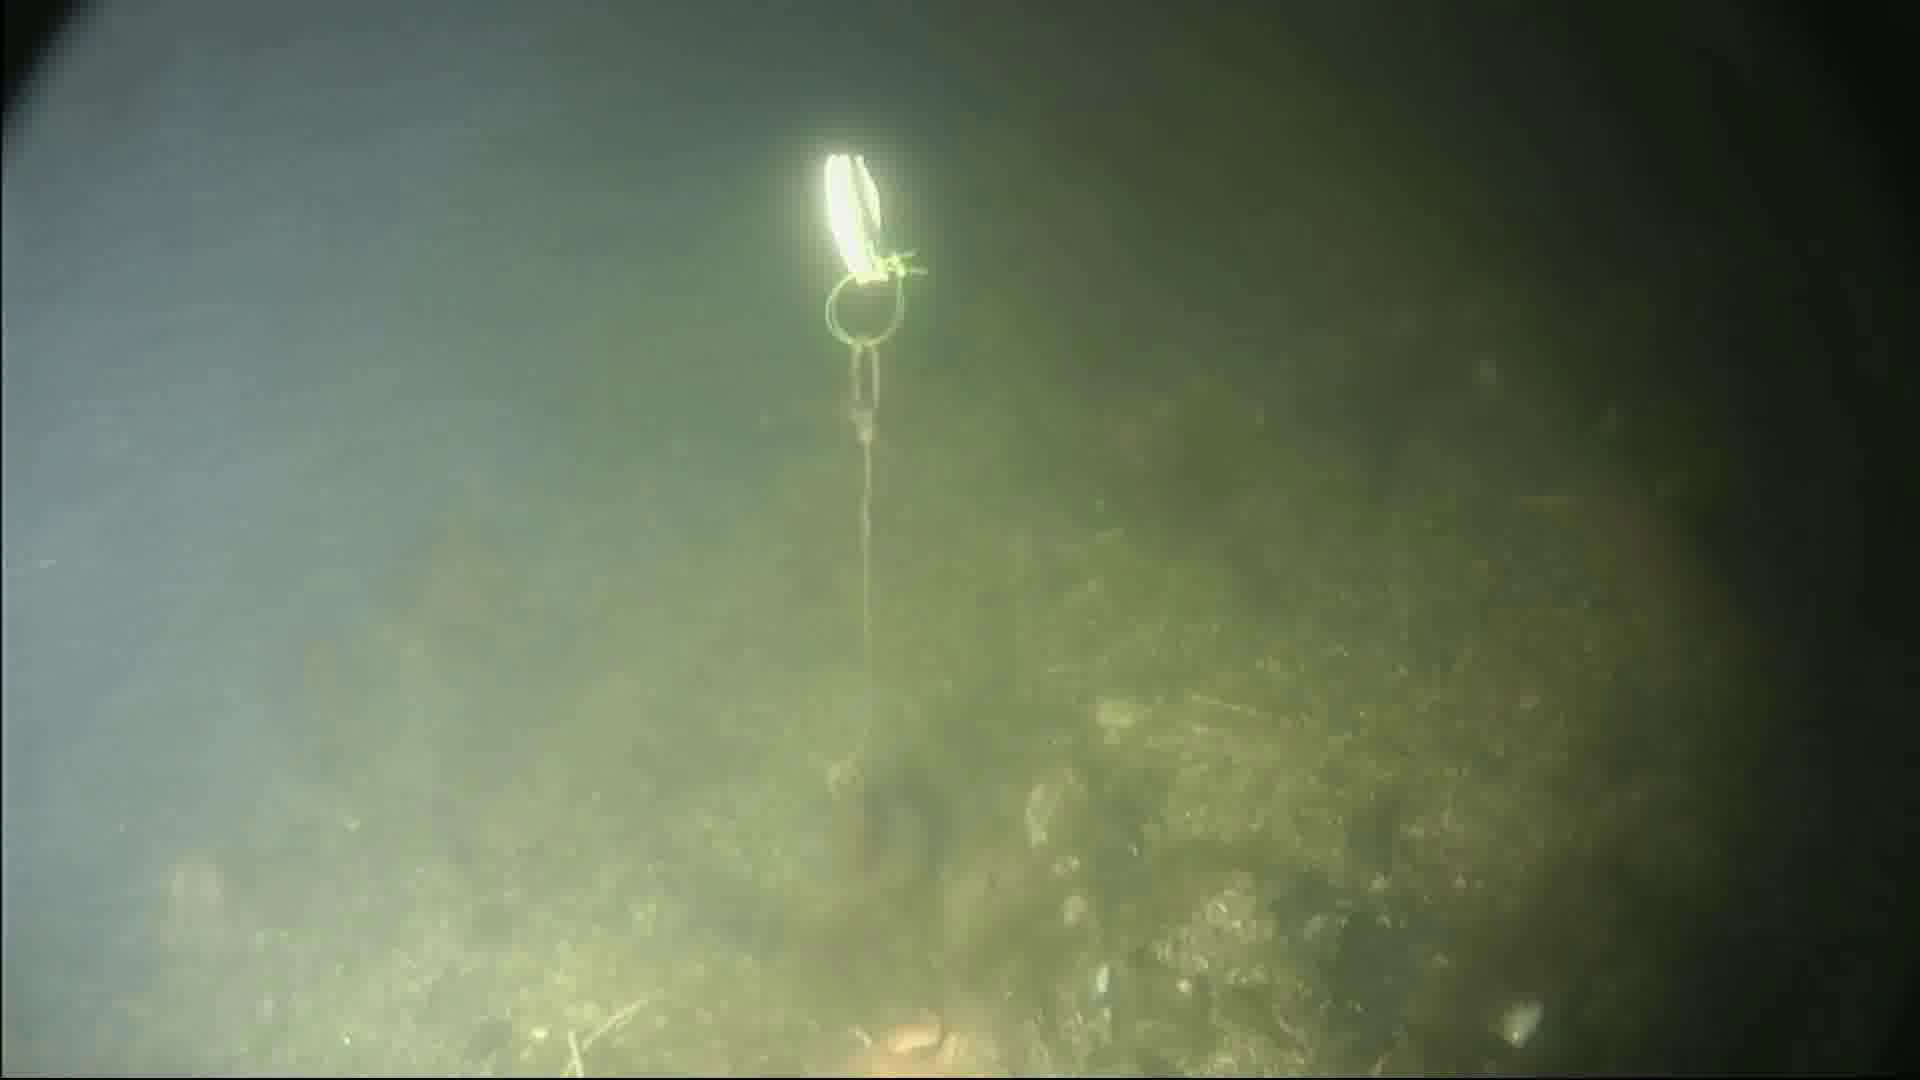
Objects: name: starfish